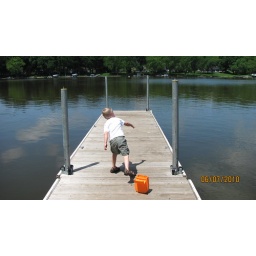
Throwing rocks in the water